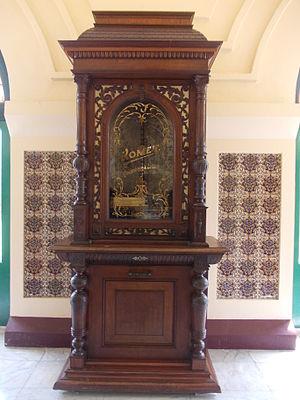
Le sultanat de Siak Sri Indrapura était un État princier d'Indonésie qui a existé de 1723 à 1946. Son territoire correspondait aux actuels kabupaten de Siak et de Bengkalis dans la province de Riau. Sa capitale était Siak Sri Indrapura.